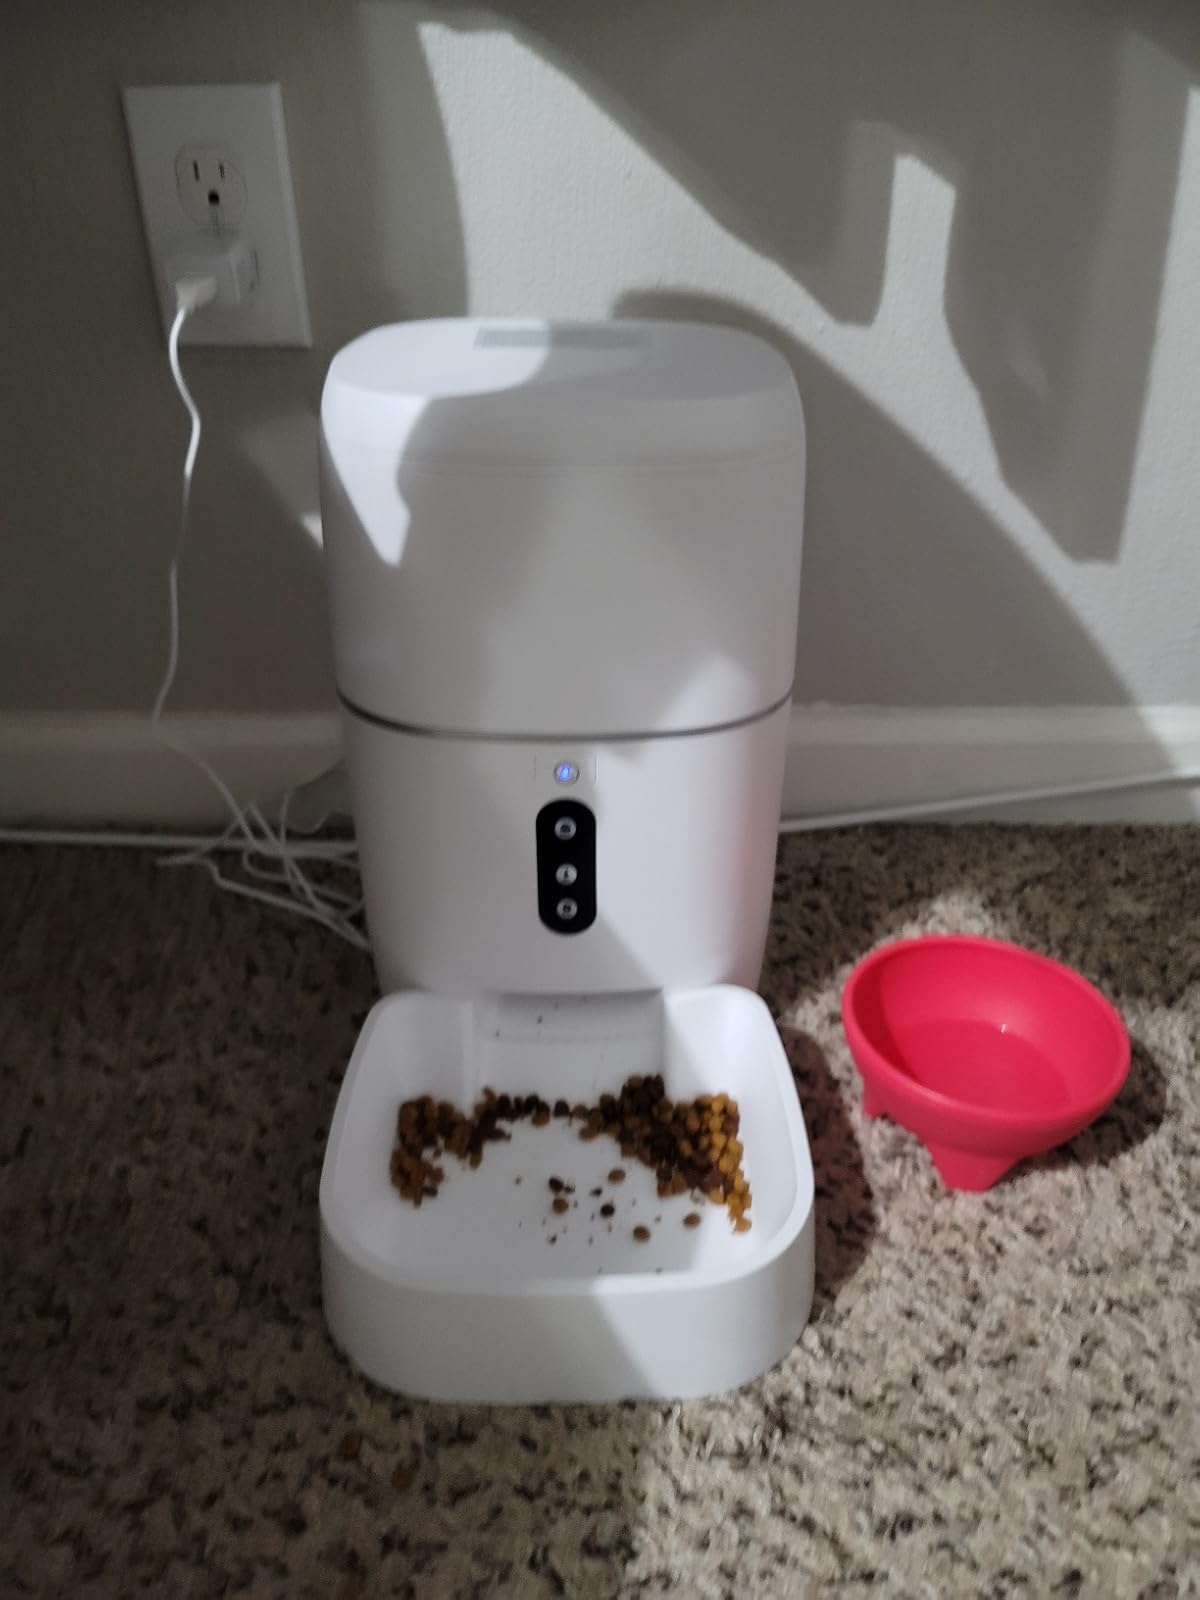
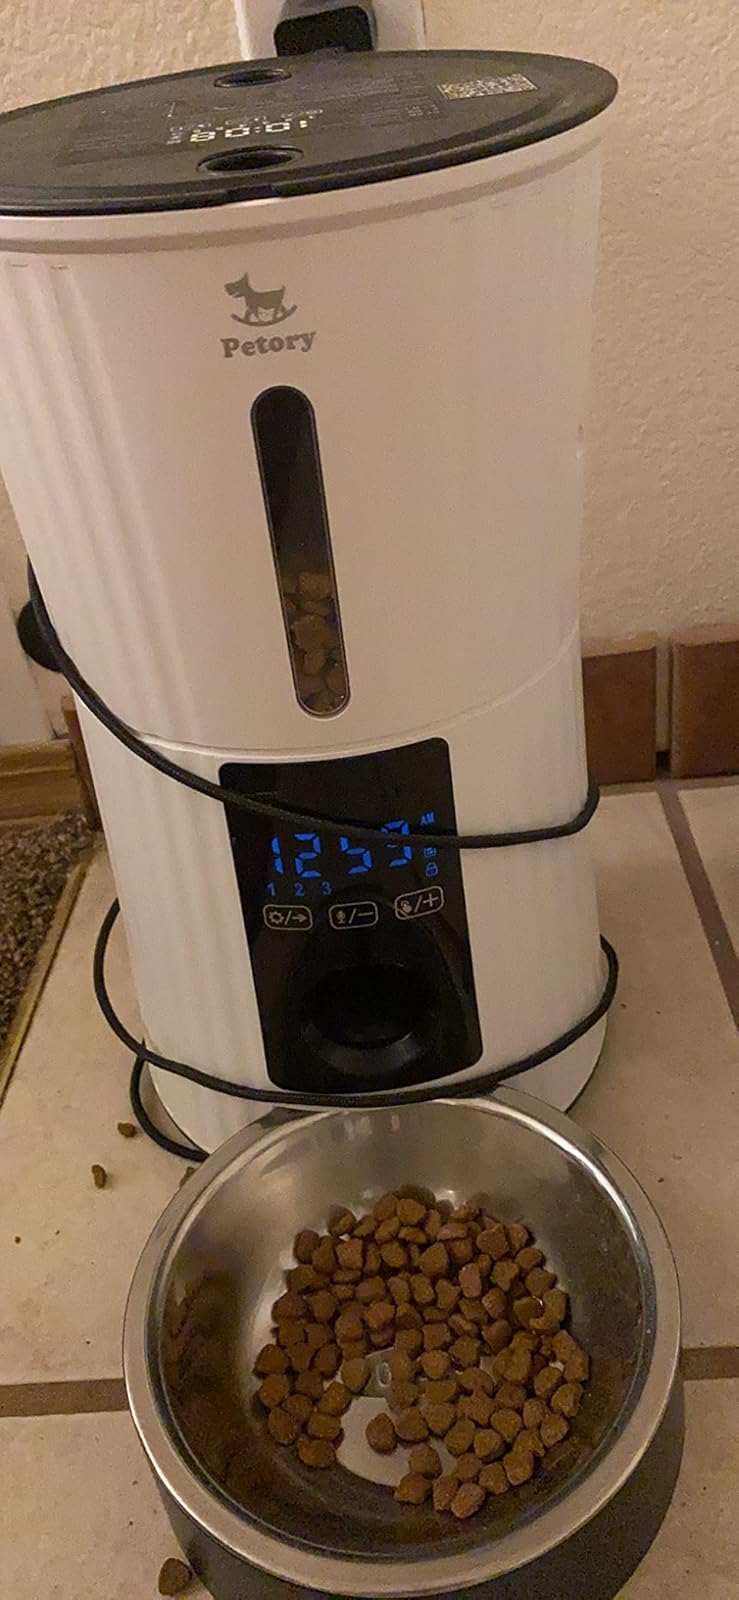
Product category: items_feeder
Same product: no